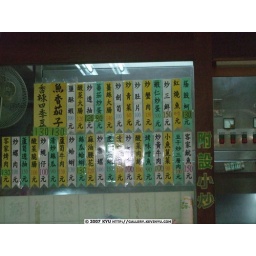
restaurant near debbie's house - everyone was really hungry that day and the red oil dumpling place was closed